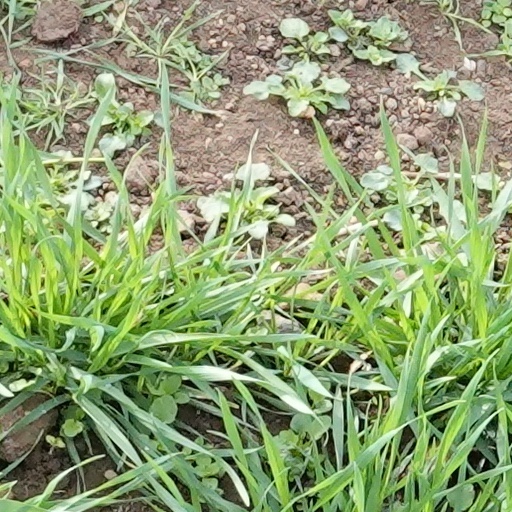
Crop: wheat